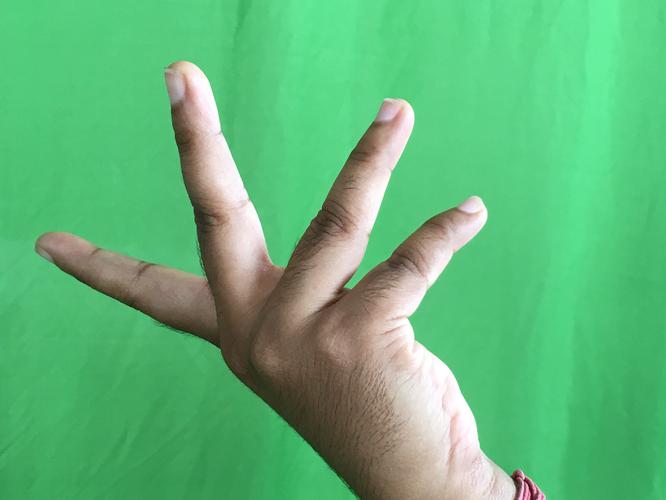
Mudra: Alapadmam
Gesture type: single_hand